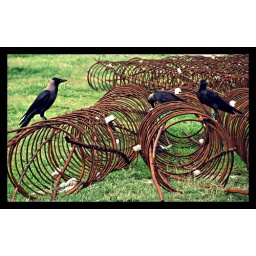
Promoters invaded our play-ground...once a dazzling green field is now gasping under heavy machines and concrete structure..